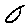
Label: 0